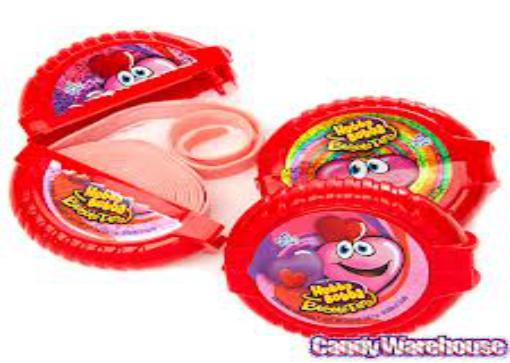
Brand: Hubba Bubba
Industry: Food